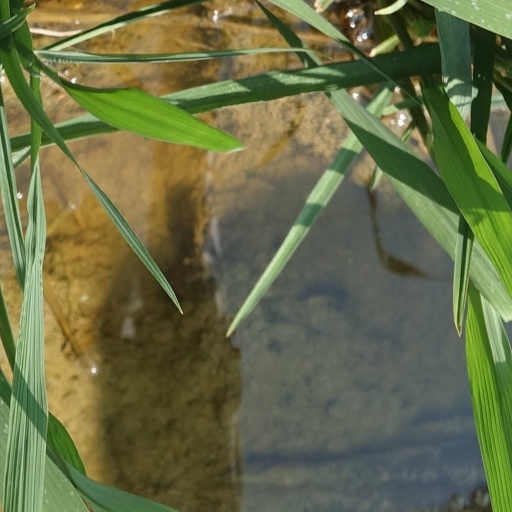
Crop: rice